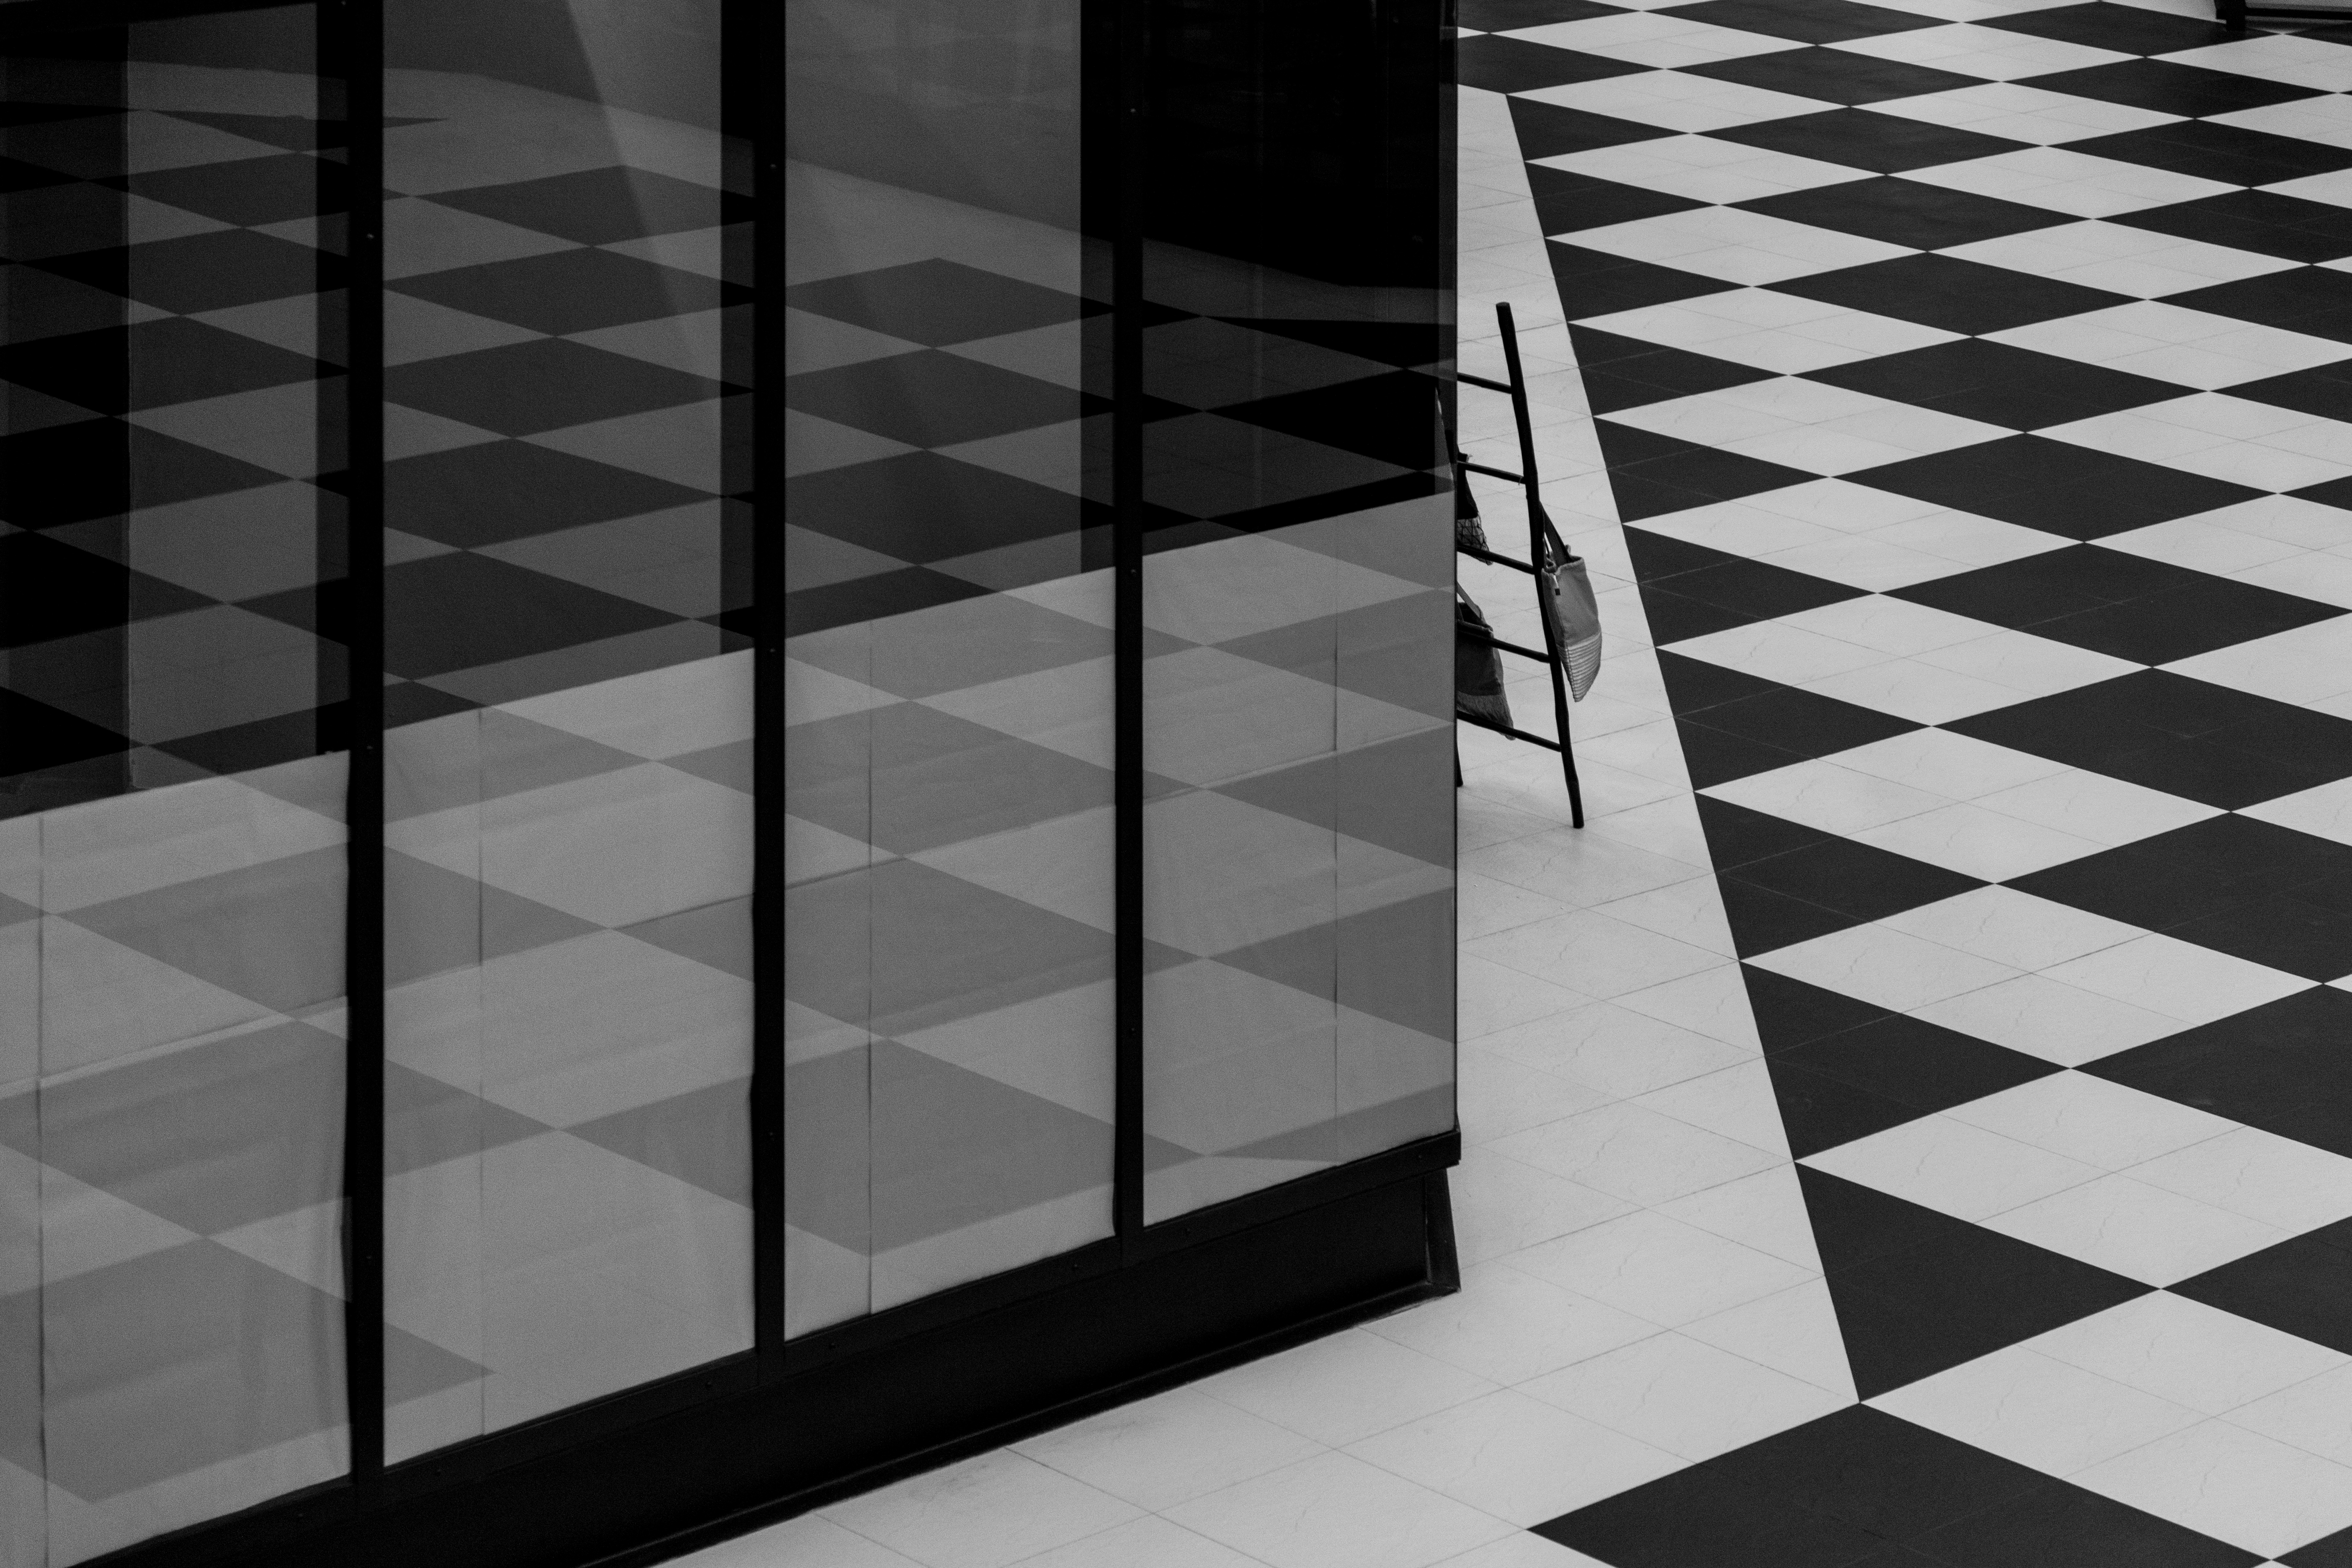
black and white, white, floor, pattern, line, color, tile, black, monochrome, circle, interior design, design, symmetry, shape, flooring, monochrome photography